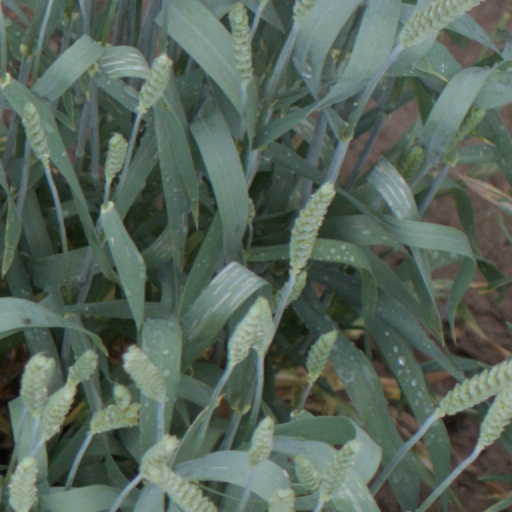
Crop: wheat